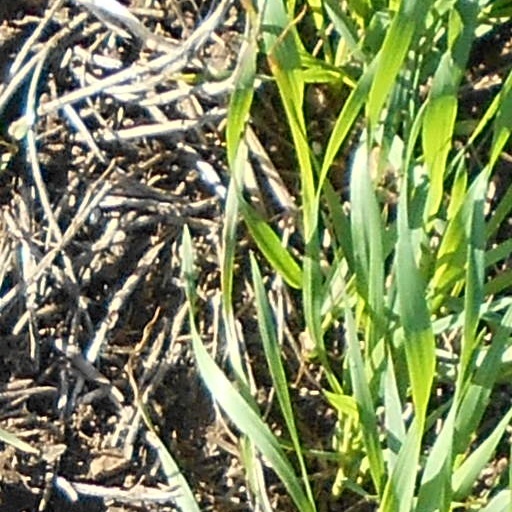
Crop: wheat